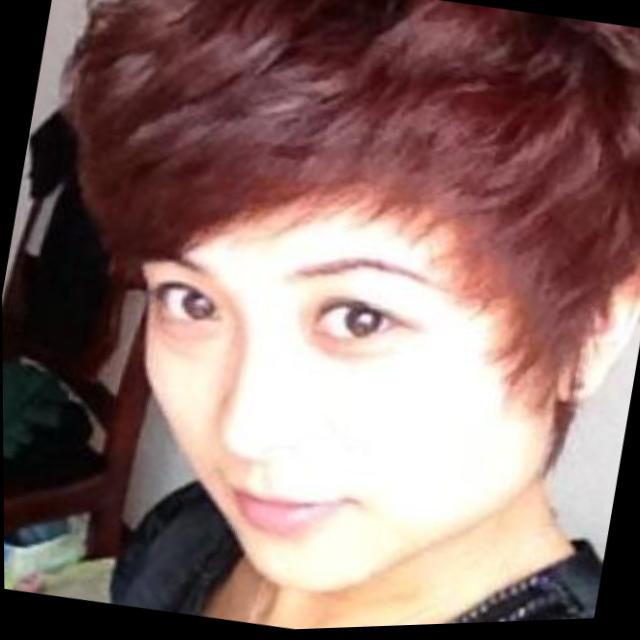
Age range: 21-44